New York State Route 9A

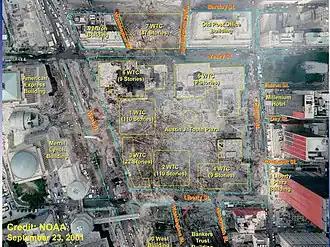
Satellite view of Ground Zero after 9/11, with NY 9A (West St.) on the left covered with debris.

Construction began in early 1996 on a project to convert the section of NY 9A south of 59th Street into the West Side Highway, a six-lane urban boulevard with a parkway-style median and decorative lightposts. The first of the project's seven segments—between Clarkson and Horatio streets in the Greenwich Village neighborhood—was completed in 1998. As part of this, NY 9A was extended south to the Battery Tunnel by way of 12th Avenue and two other streets the Elevated Highway had previously run atop of, West Street and 11th Avenue. Completion of the project was originally set for October 2001; however, it was delayed for years due to damage caused by the September 11 attacks. It was finished by 2014.